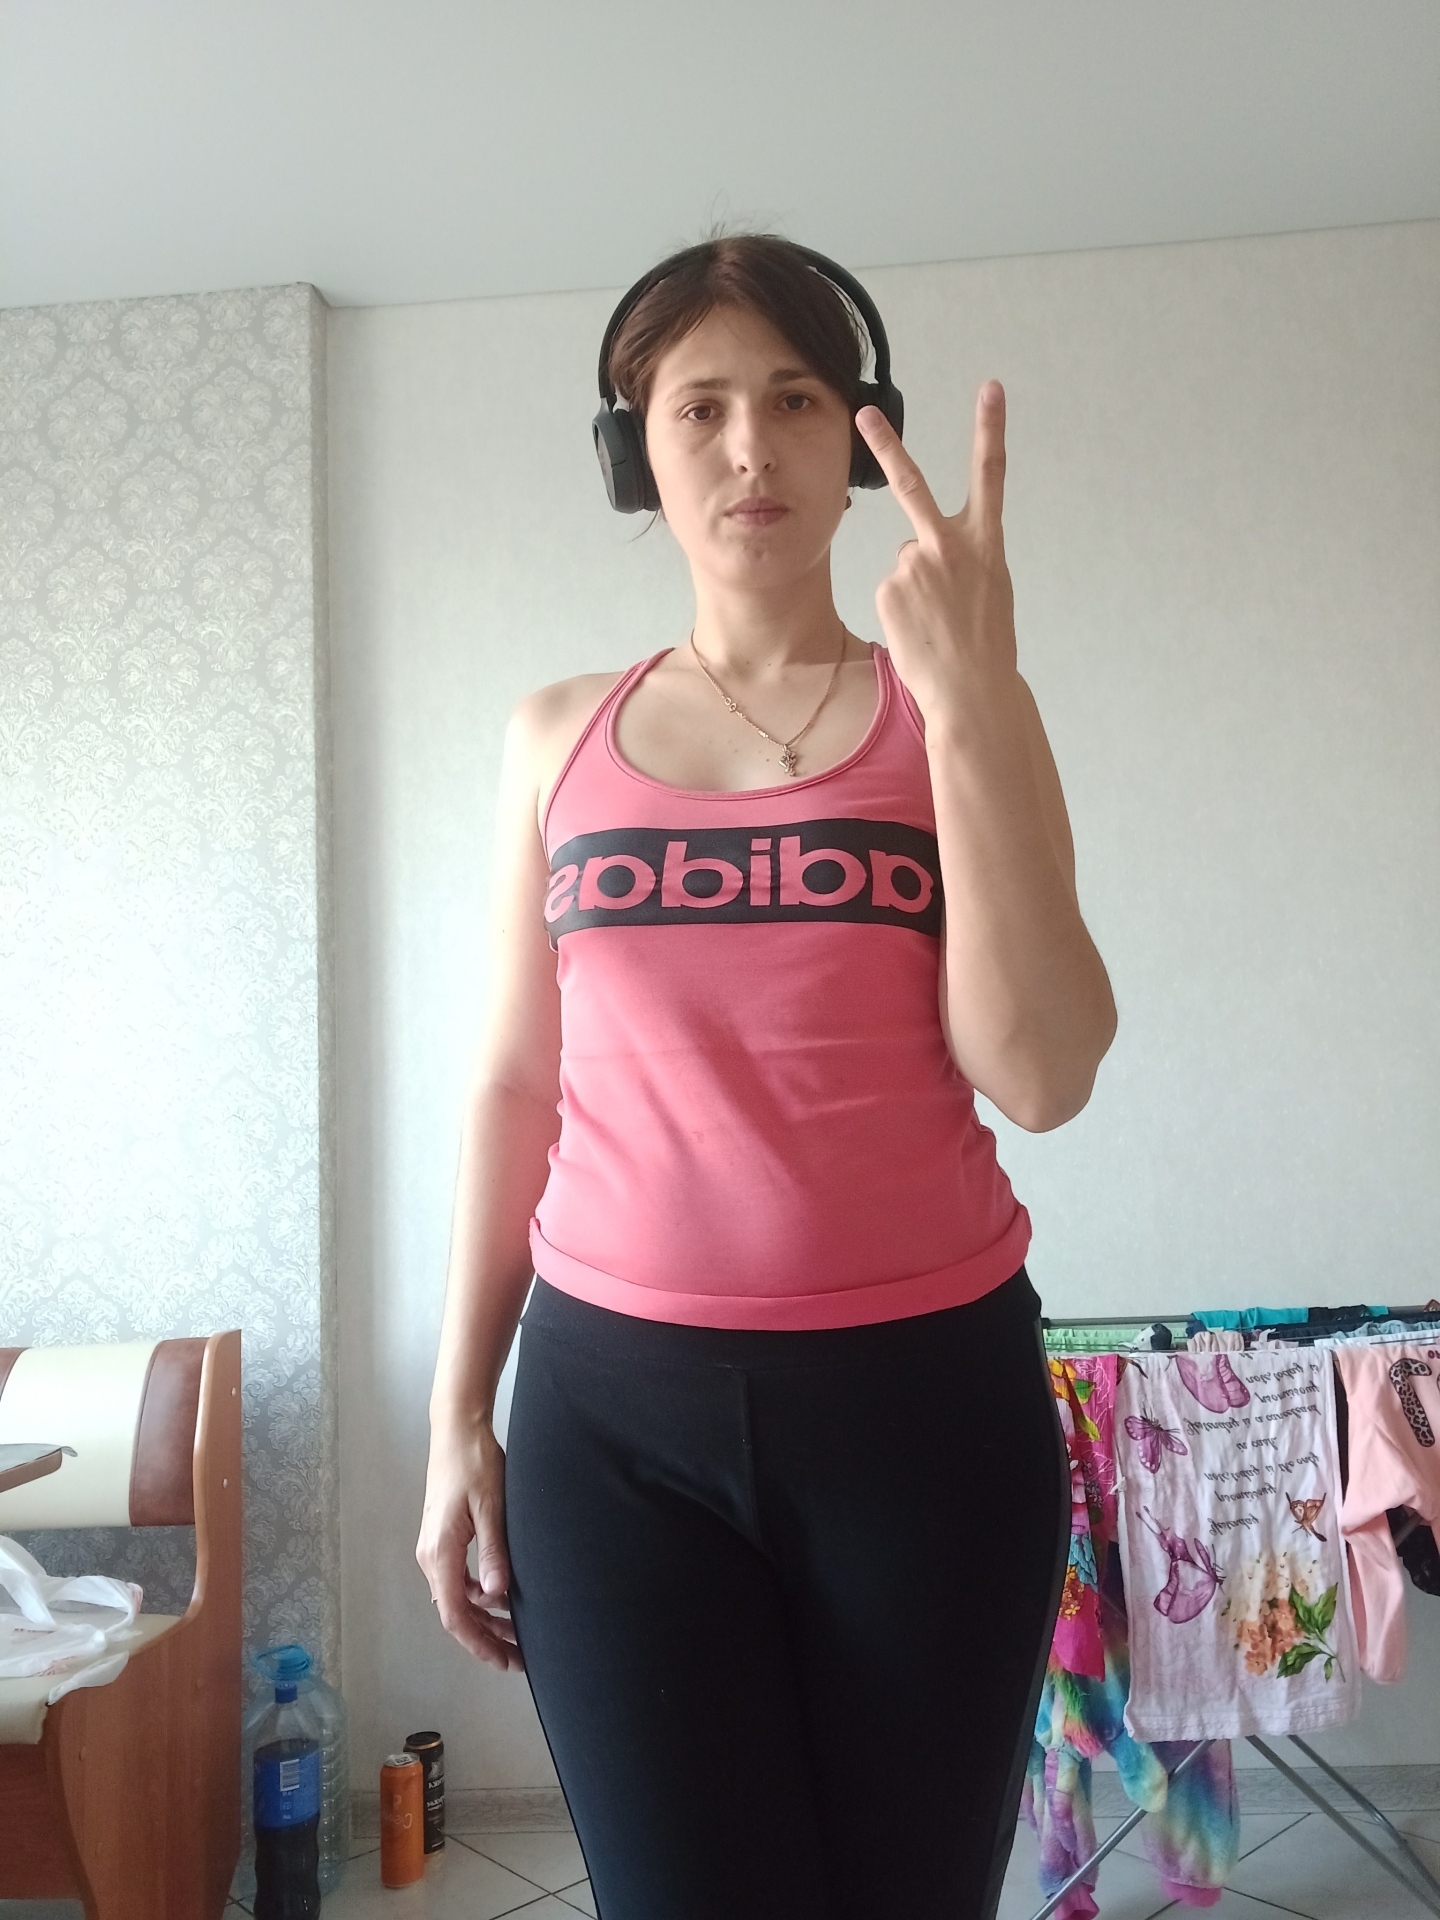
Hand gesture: peace_inverted